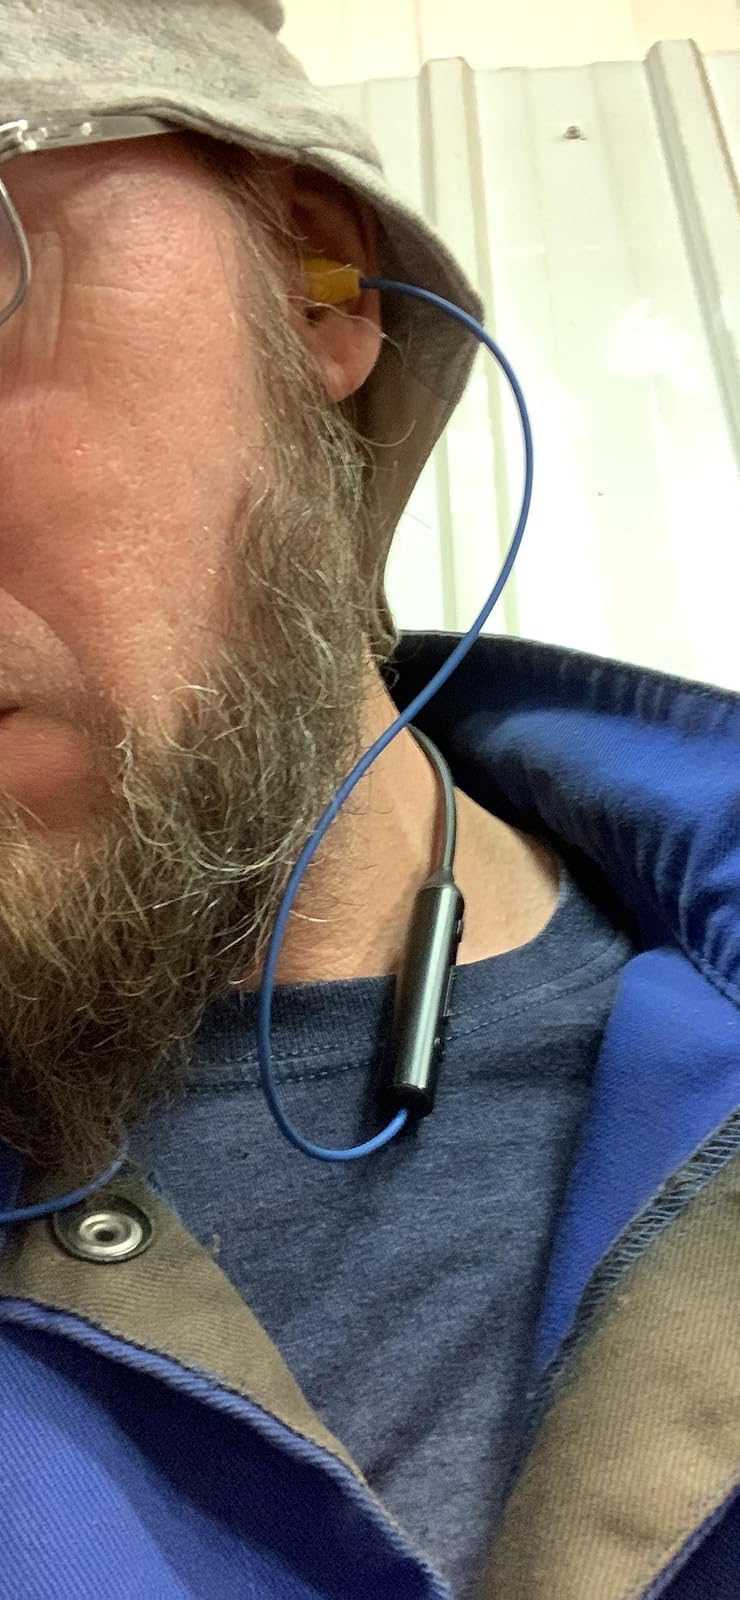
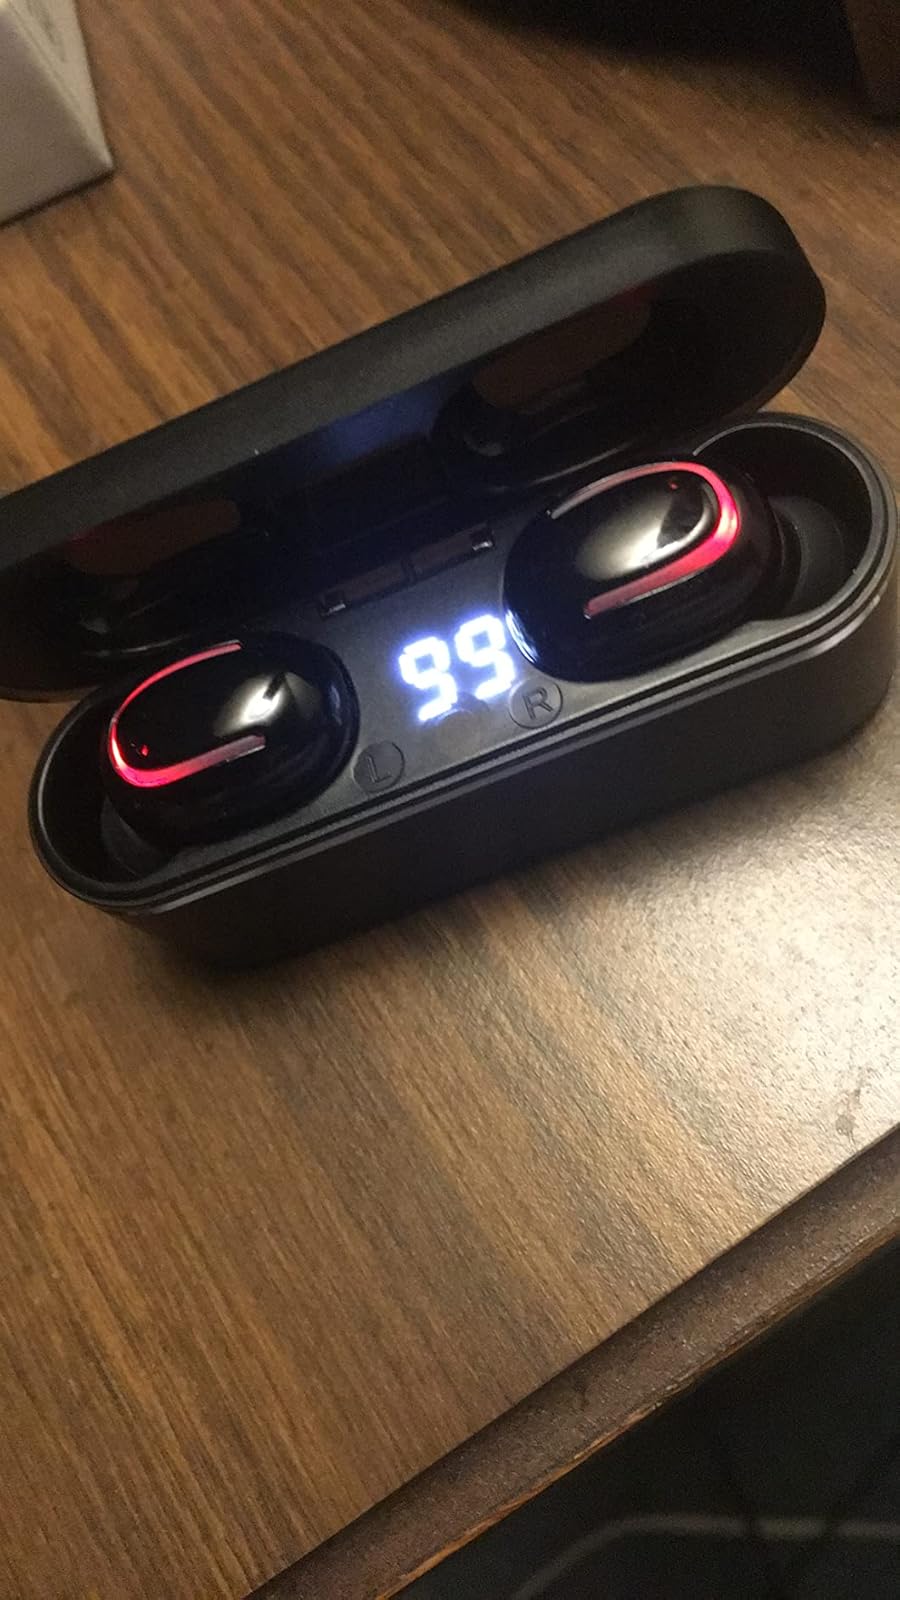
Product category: earbuds
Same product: no